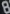
Number: 8